KZPT

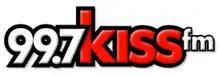
99-7 Kiss FM logo from 2009 to 2010.

Just 367 days after the debut of "The Boulevard", on January 13, 2009, at 3 p.m., after playing "Touch Me" by The Doors, KBLV began stunting with music from past "American Idol" contestants. One hour later, KBLV flipped to Hot AC, branded as "99-7 Kiss FM." The first song on "Kiss" was "Light On" by David Cook. On January 20, 2009, KBLV changed its call letters to KKSN. Almost all of the station's programming was syndicated: Kidd Kraddick in the Morning, On-Air with Ryan Seacrest in afternoons, and Kim Iversen at night. With the exception of Michelle Nichols in middays from March to June, middays were jockless. Kelly Urich, longtime personality at rival KMXV, joined the station in afternoons on November 9 of that year as the station's only local talent, moving Seacrest to middays. Ratings improved slightly when the station flipped to "Kiss", but still remained near the middle or bottom of Kansas City Arbitron ratings reports.